Musket & Pike

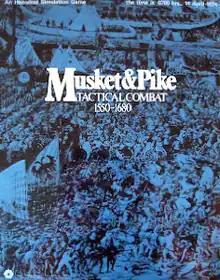

Musket & Pike, subtitled "Tactical Combat, 1550-1680", is a board wargame published by Simulations Publications Inc. (SPI) in 1973 that simulates combat in Europe during the transition from edged weapons to firearms in the 16th and 17th centuries.